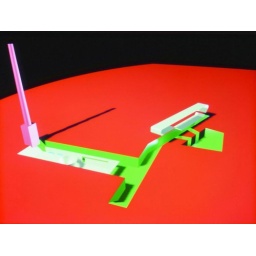
3d rendering of bath house and pathways in sargfabrikimage supplied by: BKK-3